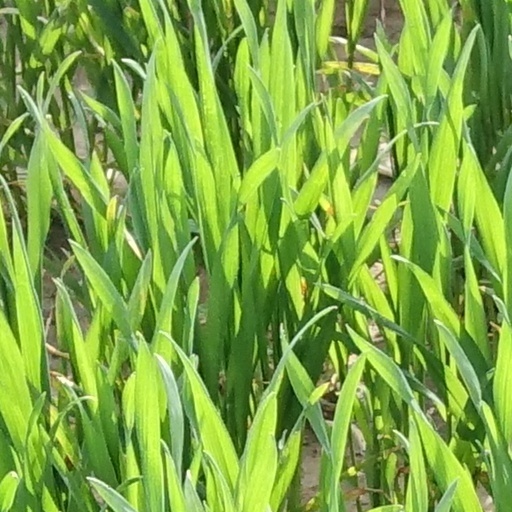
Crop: wheat